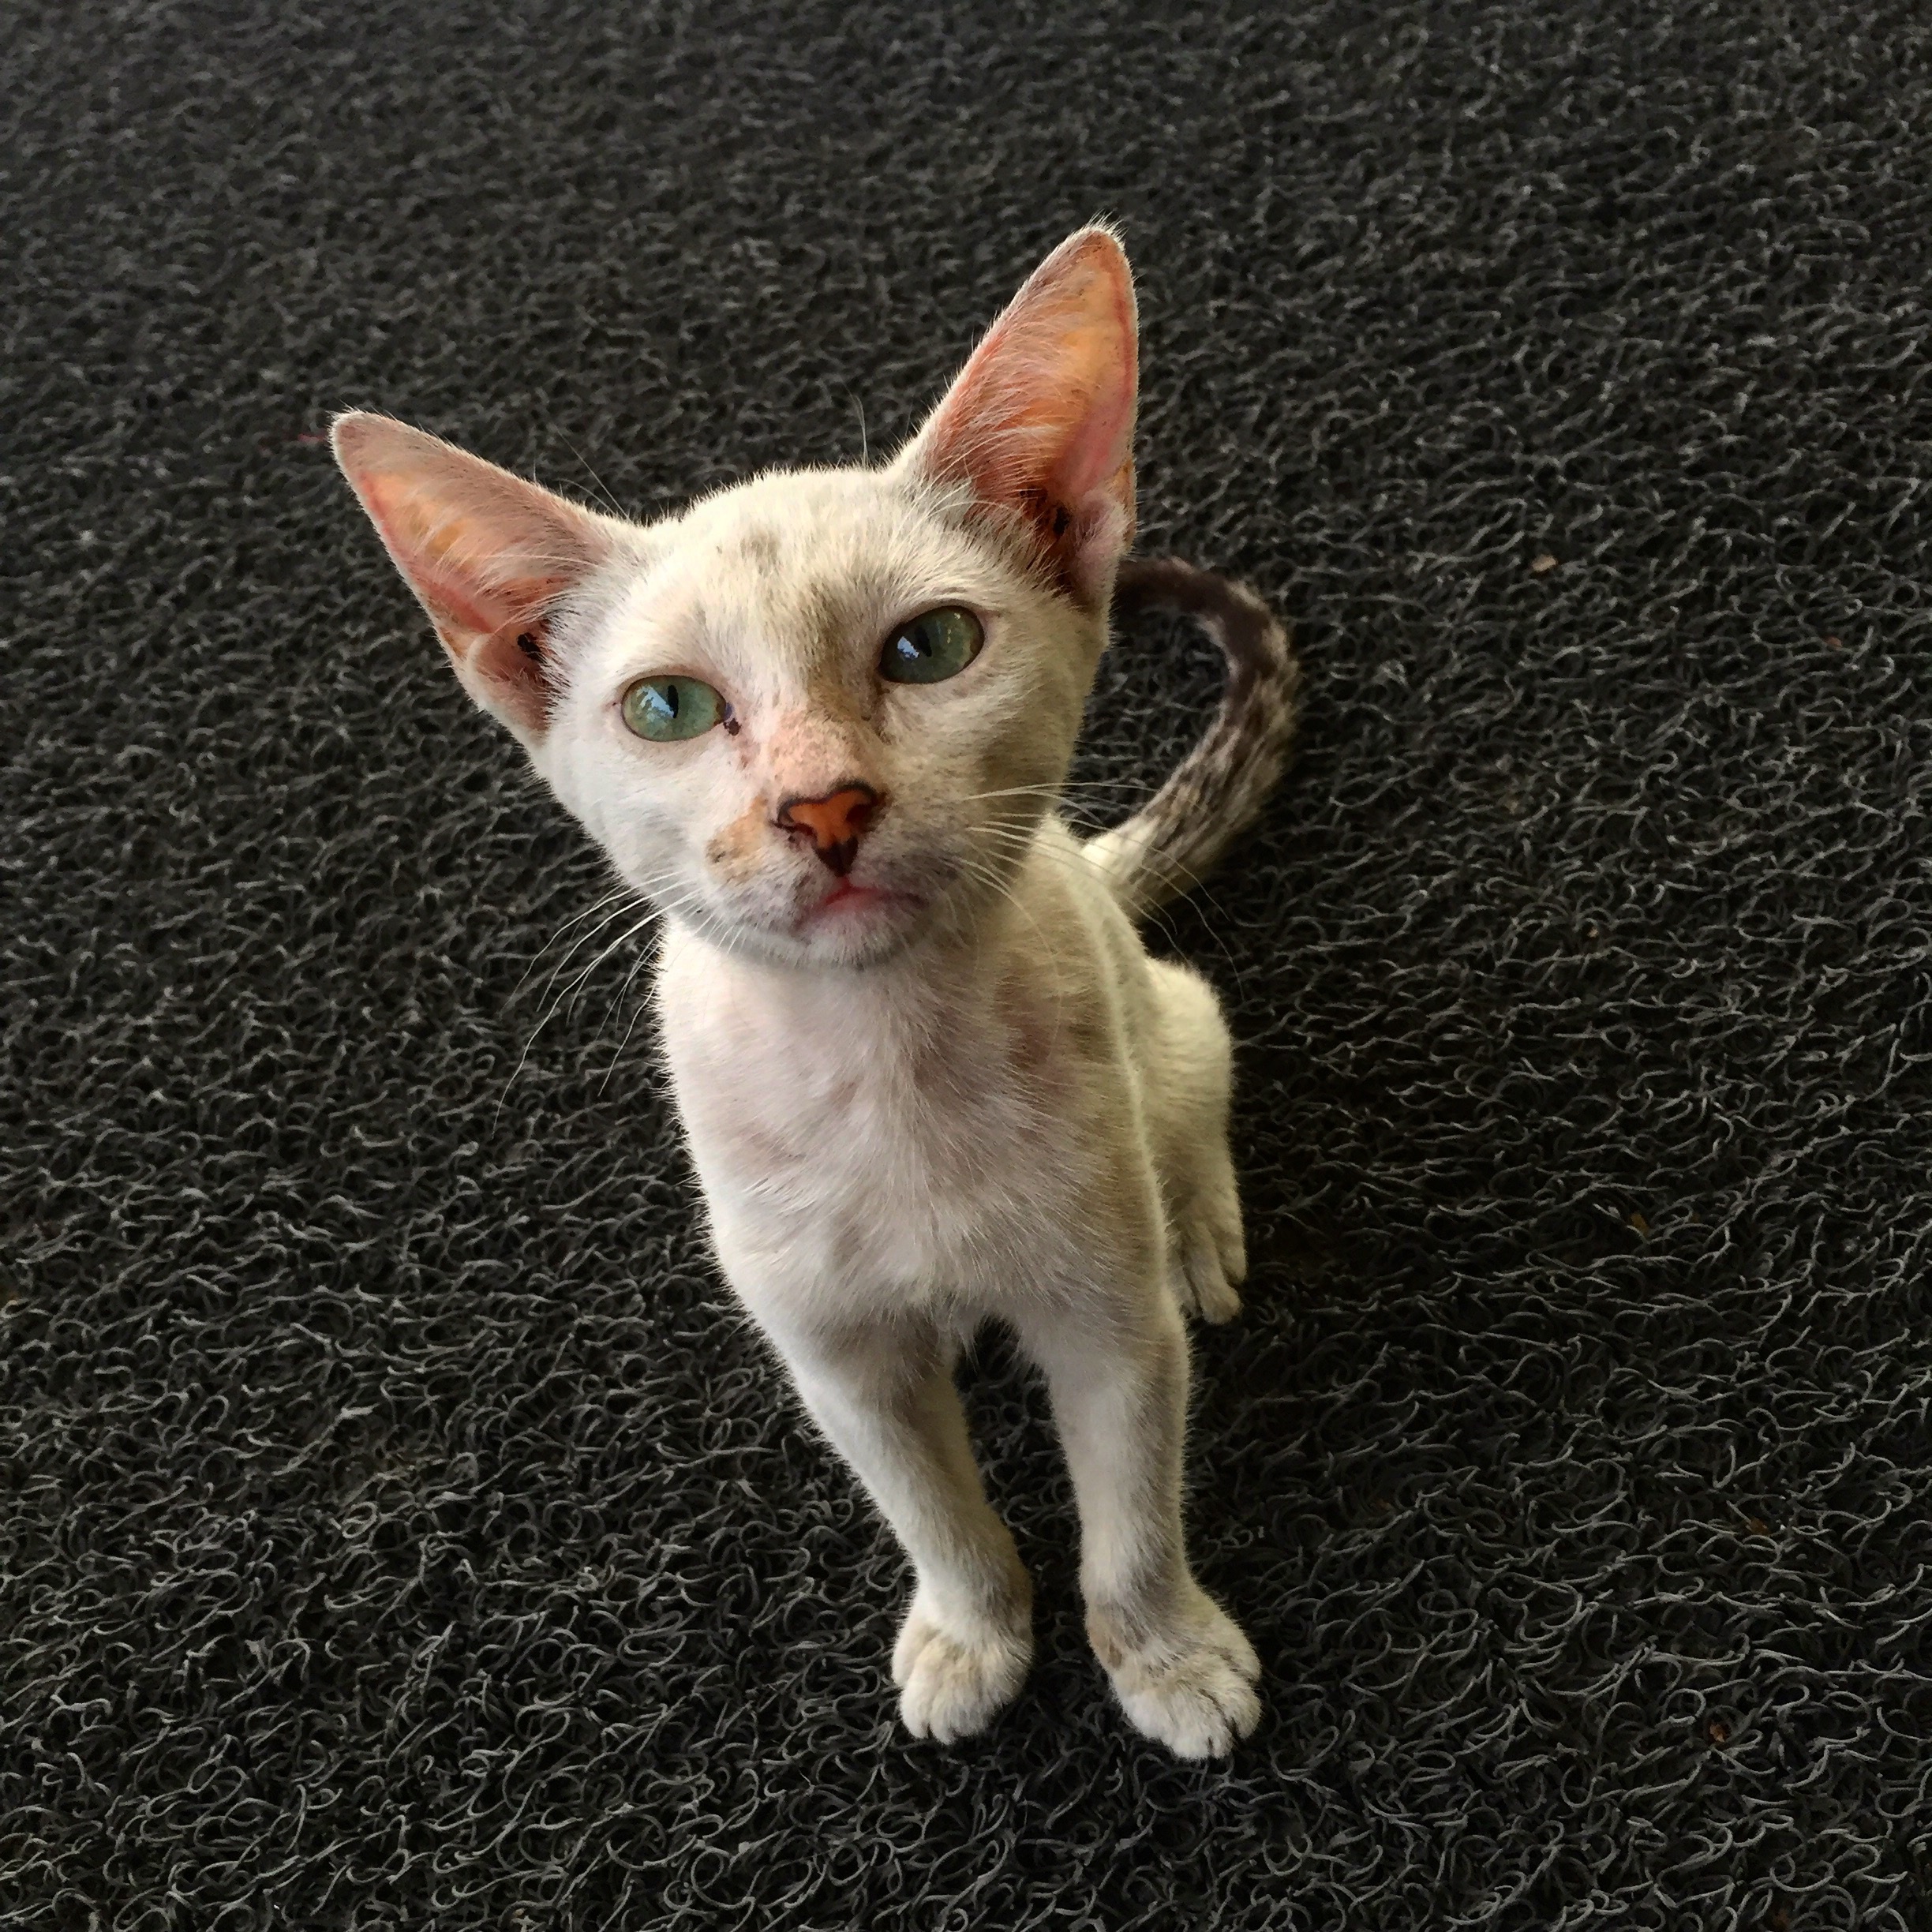
kitten, cat, mammal, whiskers, vertebrate, javanese, balinese, burmilla, small to medium sized cats, cat like mammal, domestic short haired cat, tonkinese, khao manee, peterbald, devon rex, oriental shorthair